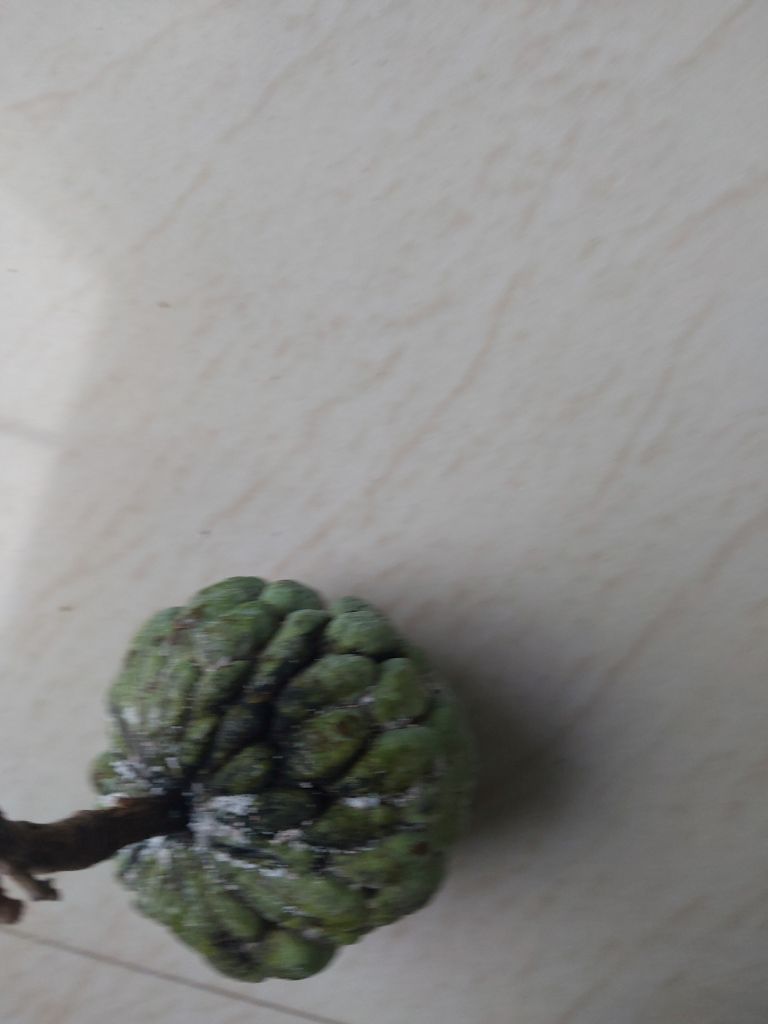
Disease label: Athracnose